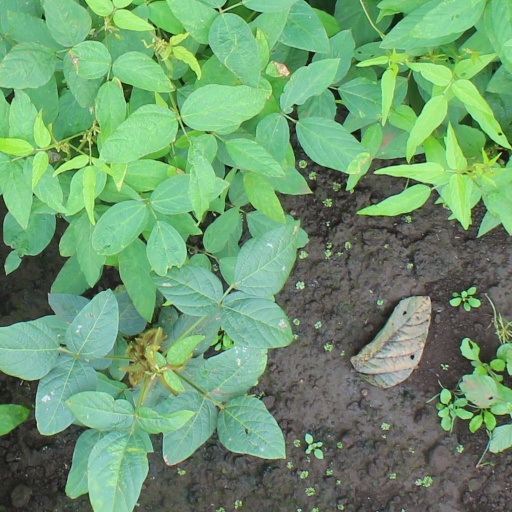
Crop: soybean